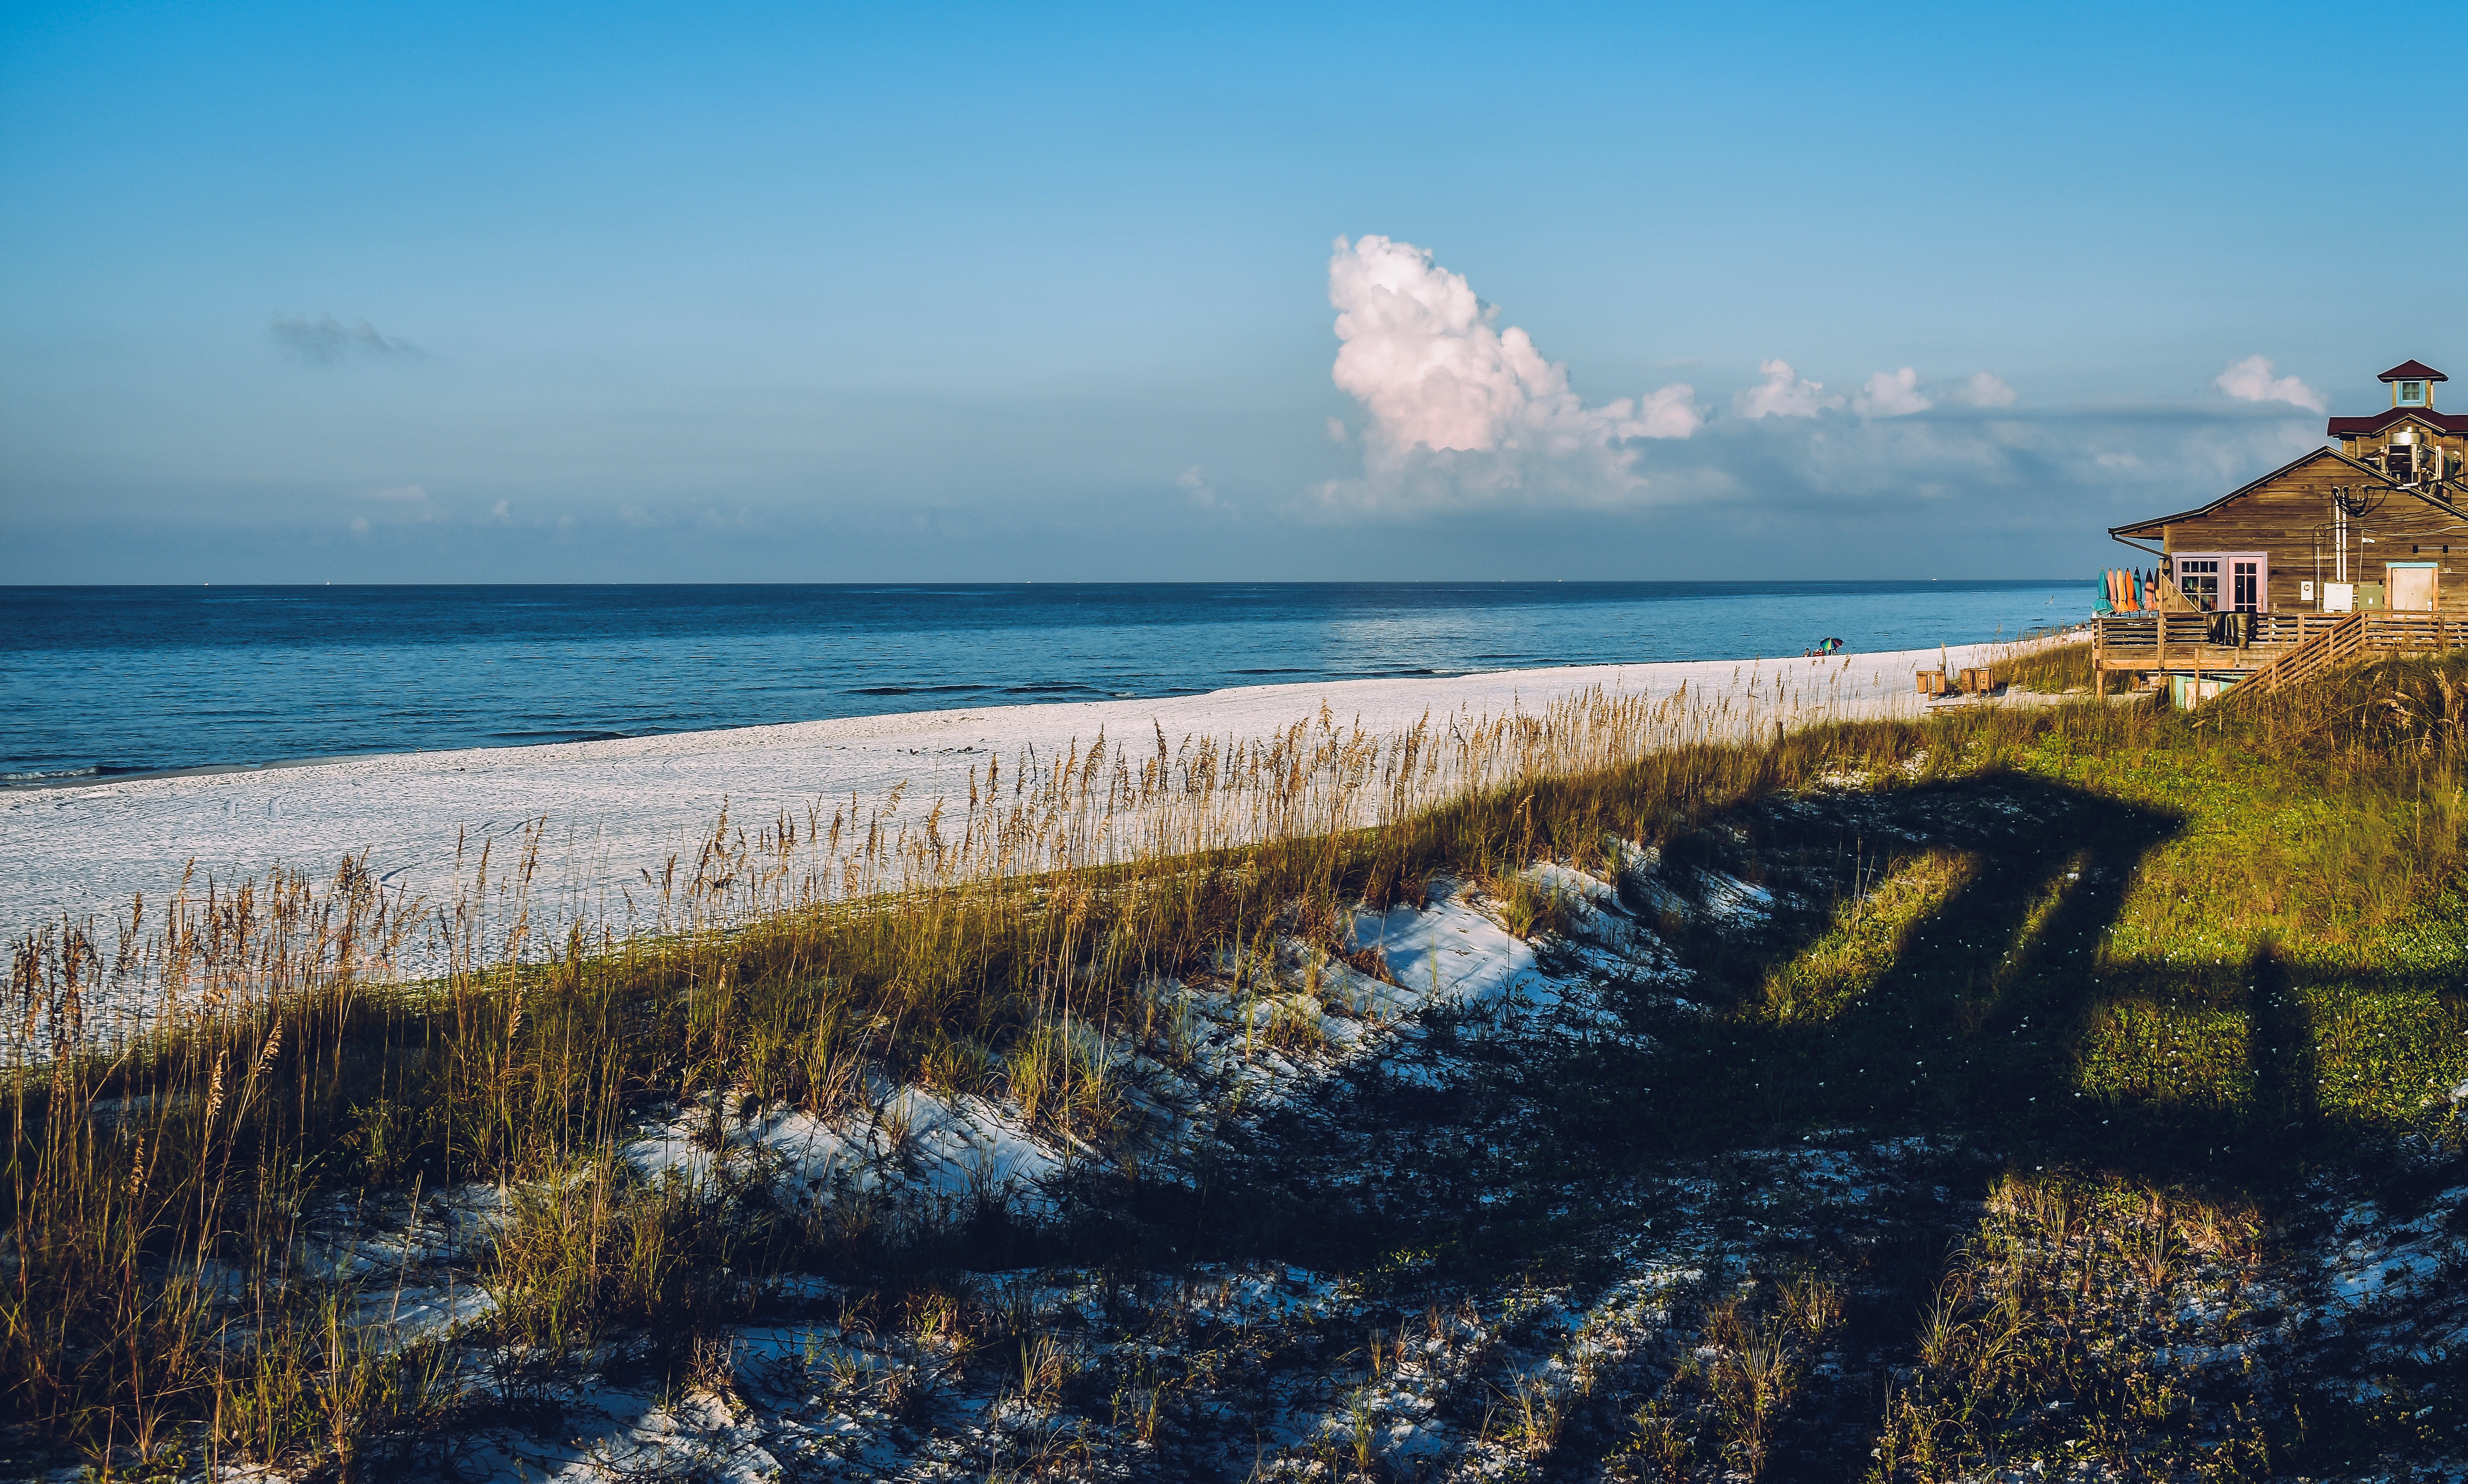
sea, sky, body of water, shore, coast, ocean, horizon, beach, cloud, morning, wave, water, terrain, coastal and oceanic landforms, sunlight, evening, tree, headland, grass